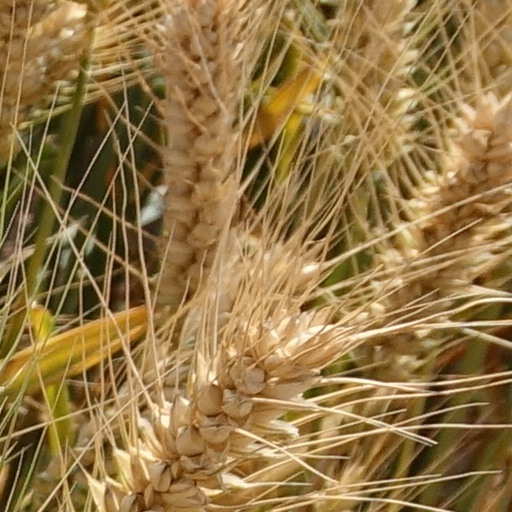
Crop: wheat